Shandong University

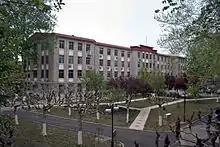
Old building of the School of Physics on the Hongjialou Campus in 2006

The Xinglongshan Campus is the newest campus of Shandong University and also its largest campus in Jinan with an area of about 769,000 square meters. Construction of the campus started in March 2003 and its first facilities were ready for use in August 2004. The campus is used to house first- and second-year students of nine different departments. The Xinglongshan Campus also houses a Student Associations Activity Center with a total floor space of about 2000 square meters.